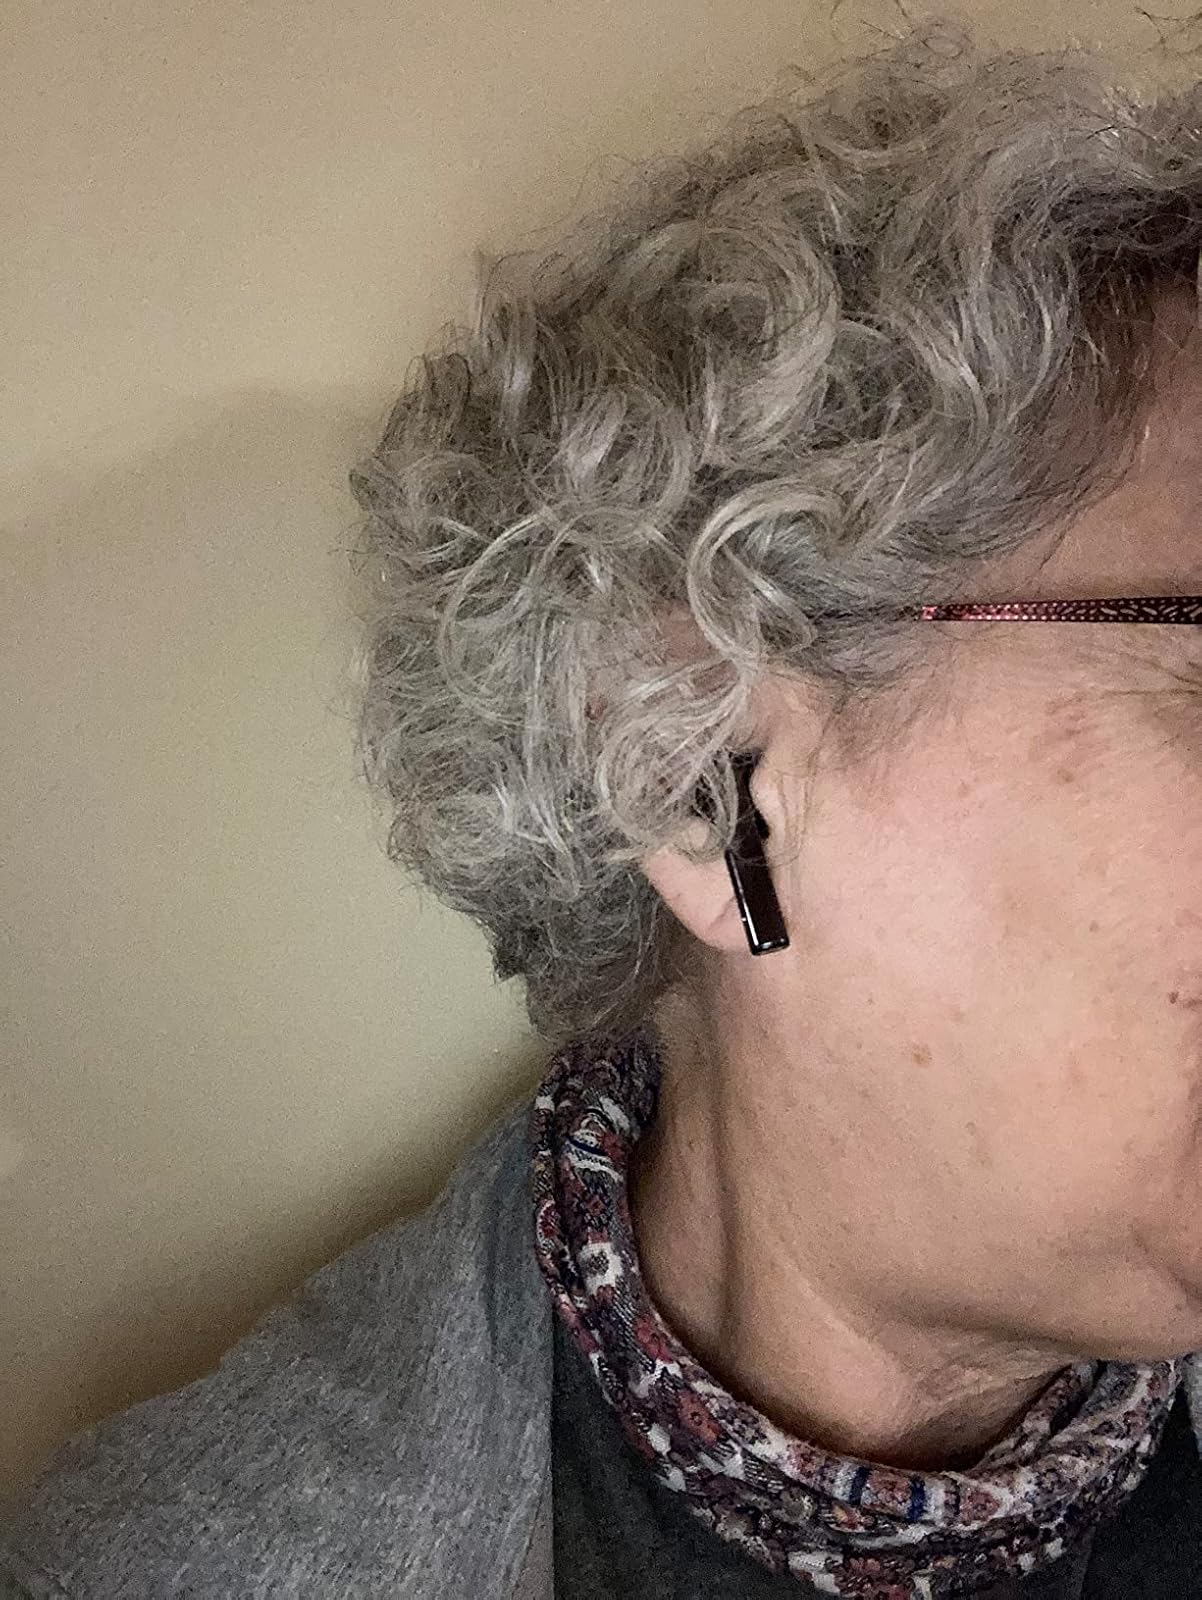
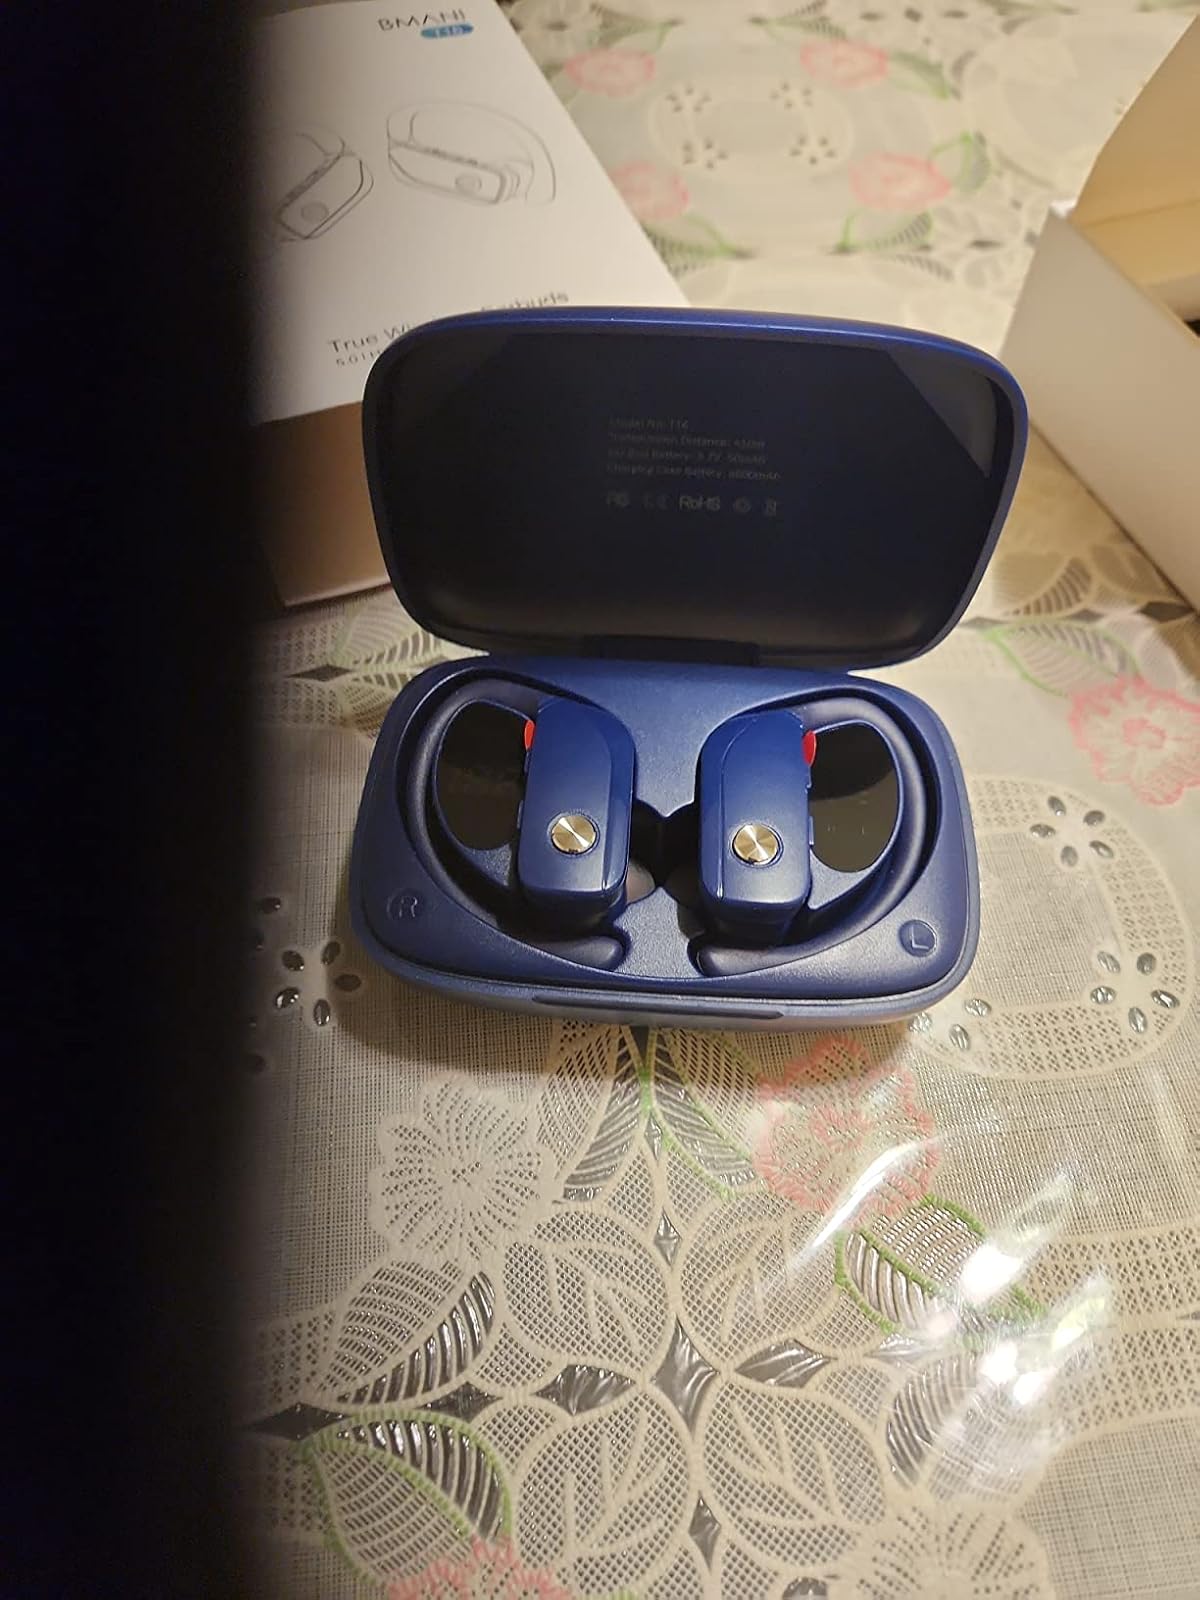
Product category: earbuds
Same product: no